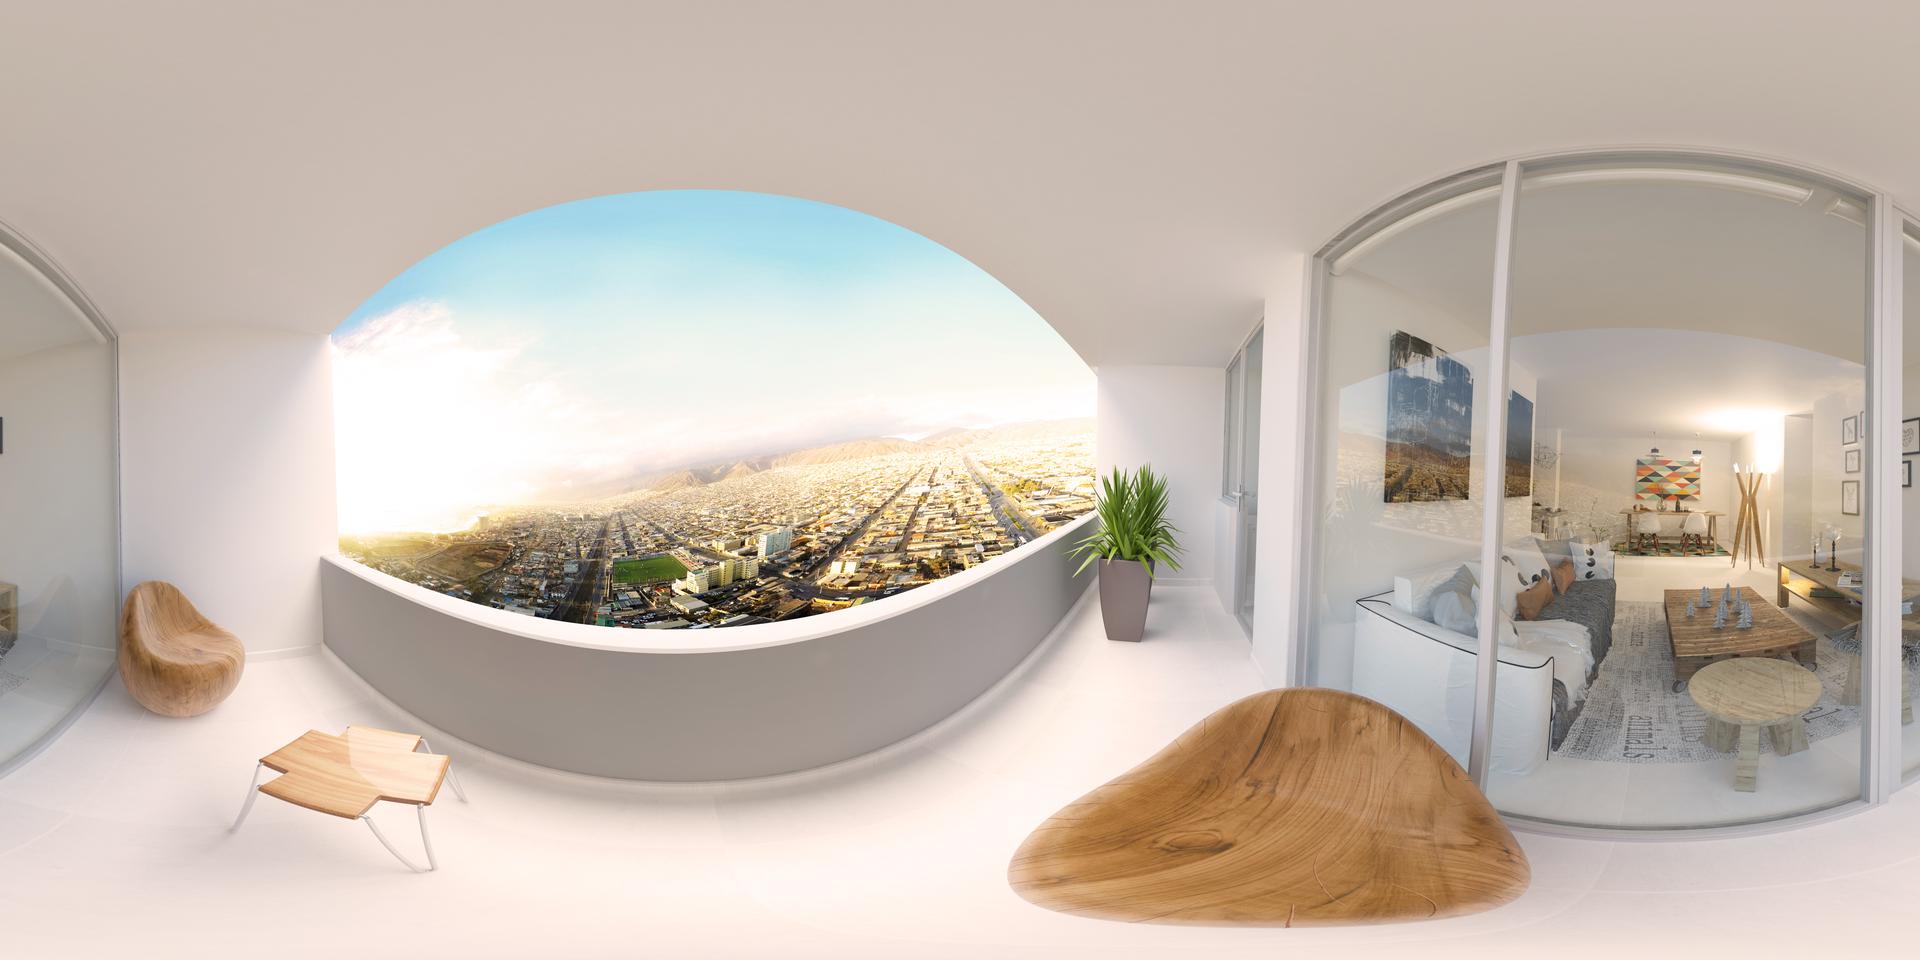
Referred object: the green potted plant in a gray pot

Referred object: the tall potted green plant